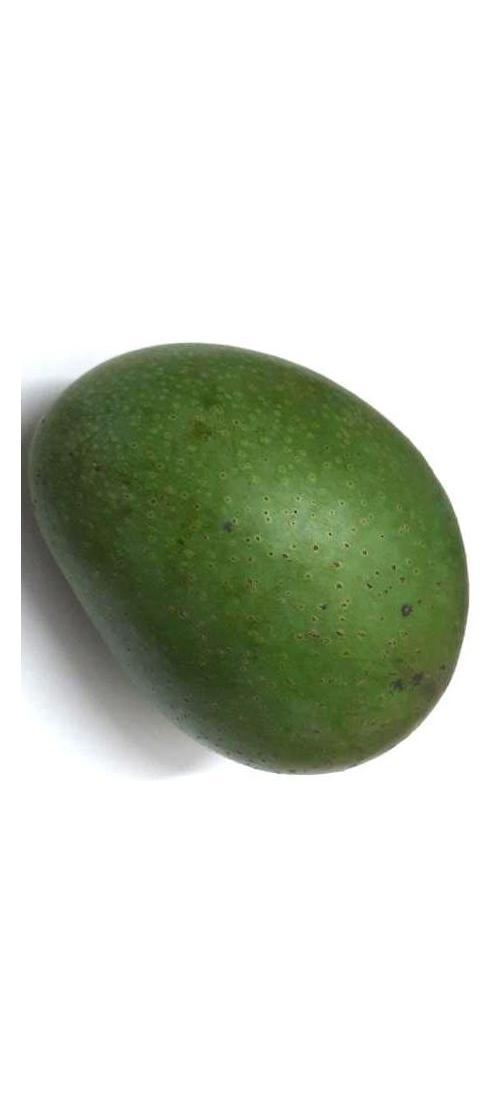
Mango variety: Ashshina Zhinuk